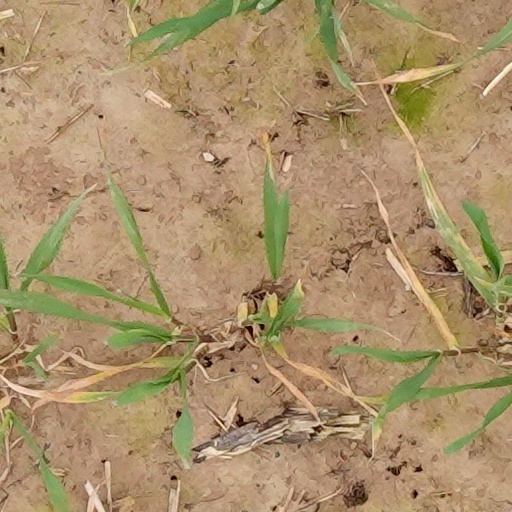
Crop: wheat